Beacon Hill station (Sound Transit)

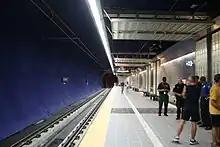
The southbound platform at Beacon Hill station, looking towards the west tunnel portal

Several of the first proposals for rapid transit in the Seattle area included a north–south route from Downtown Seattle to Seattle–Tacoma International Airport that bypassed Beacon Hill in favor of a shorter route through Georgetown and South Park. The failed Forward Thrust initiatives of 1968 and 1970 proposed a heavy rail line between Downtown Seattle and Renton that ran along the Duwamish River through the Industrial District and Georgetown, serving Boeing Field, by 1985. A subsequent proposal, made by King County Metro and the Puget Sound Council of Governments in 1986, proposed a north–south line from Federal Way to Lynnwood that went through the Industrial District and Downtown Seattle, once again bypassing Beacon Hill. Light rail plans resurfaced in the mid-1990s under the newly formed Regional Transit Authority, later re-branded as Sound Transit, which preferred using South Dearborn Street and Rainier Avenue or Interstate 90 to connect the Rainier Valley to the International District and Downtown Seattle. The $3.9 billion (equivalent to $ in ) Sound Move plan was approved by Sound Transit in May 1996 and by voters the following November, as a ten-year plan for Link light rail service from Northgate to Sea-Tac Airport beginning in 2006. The plan called for a segment in the Rainier Valley, using the express lanes of Interstate 90 on the north side of Beacon Hill to connect to the Downtown Seattle Transit Tunnel.